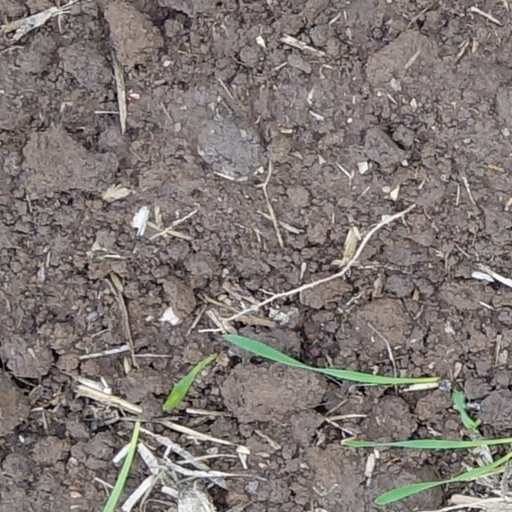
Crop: wheat